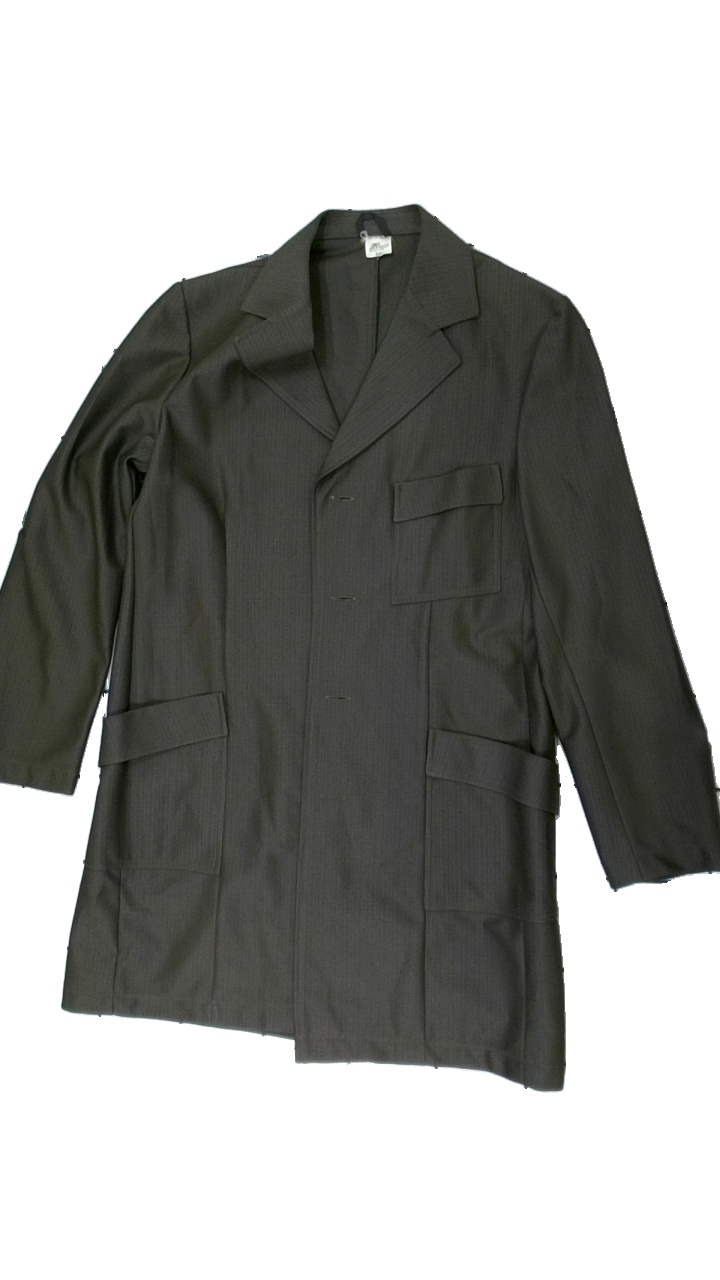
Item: Blazer (Men)
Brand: Caisy Modeller (alf Björklund)
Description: brun kavaj
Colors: Brown
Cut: Regular
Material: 100% polyester
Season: All
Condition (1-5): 5
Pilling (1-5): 5
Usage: Reuse
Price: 100-150